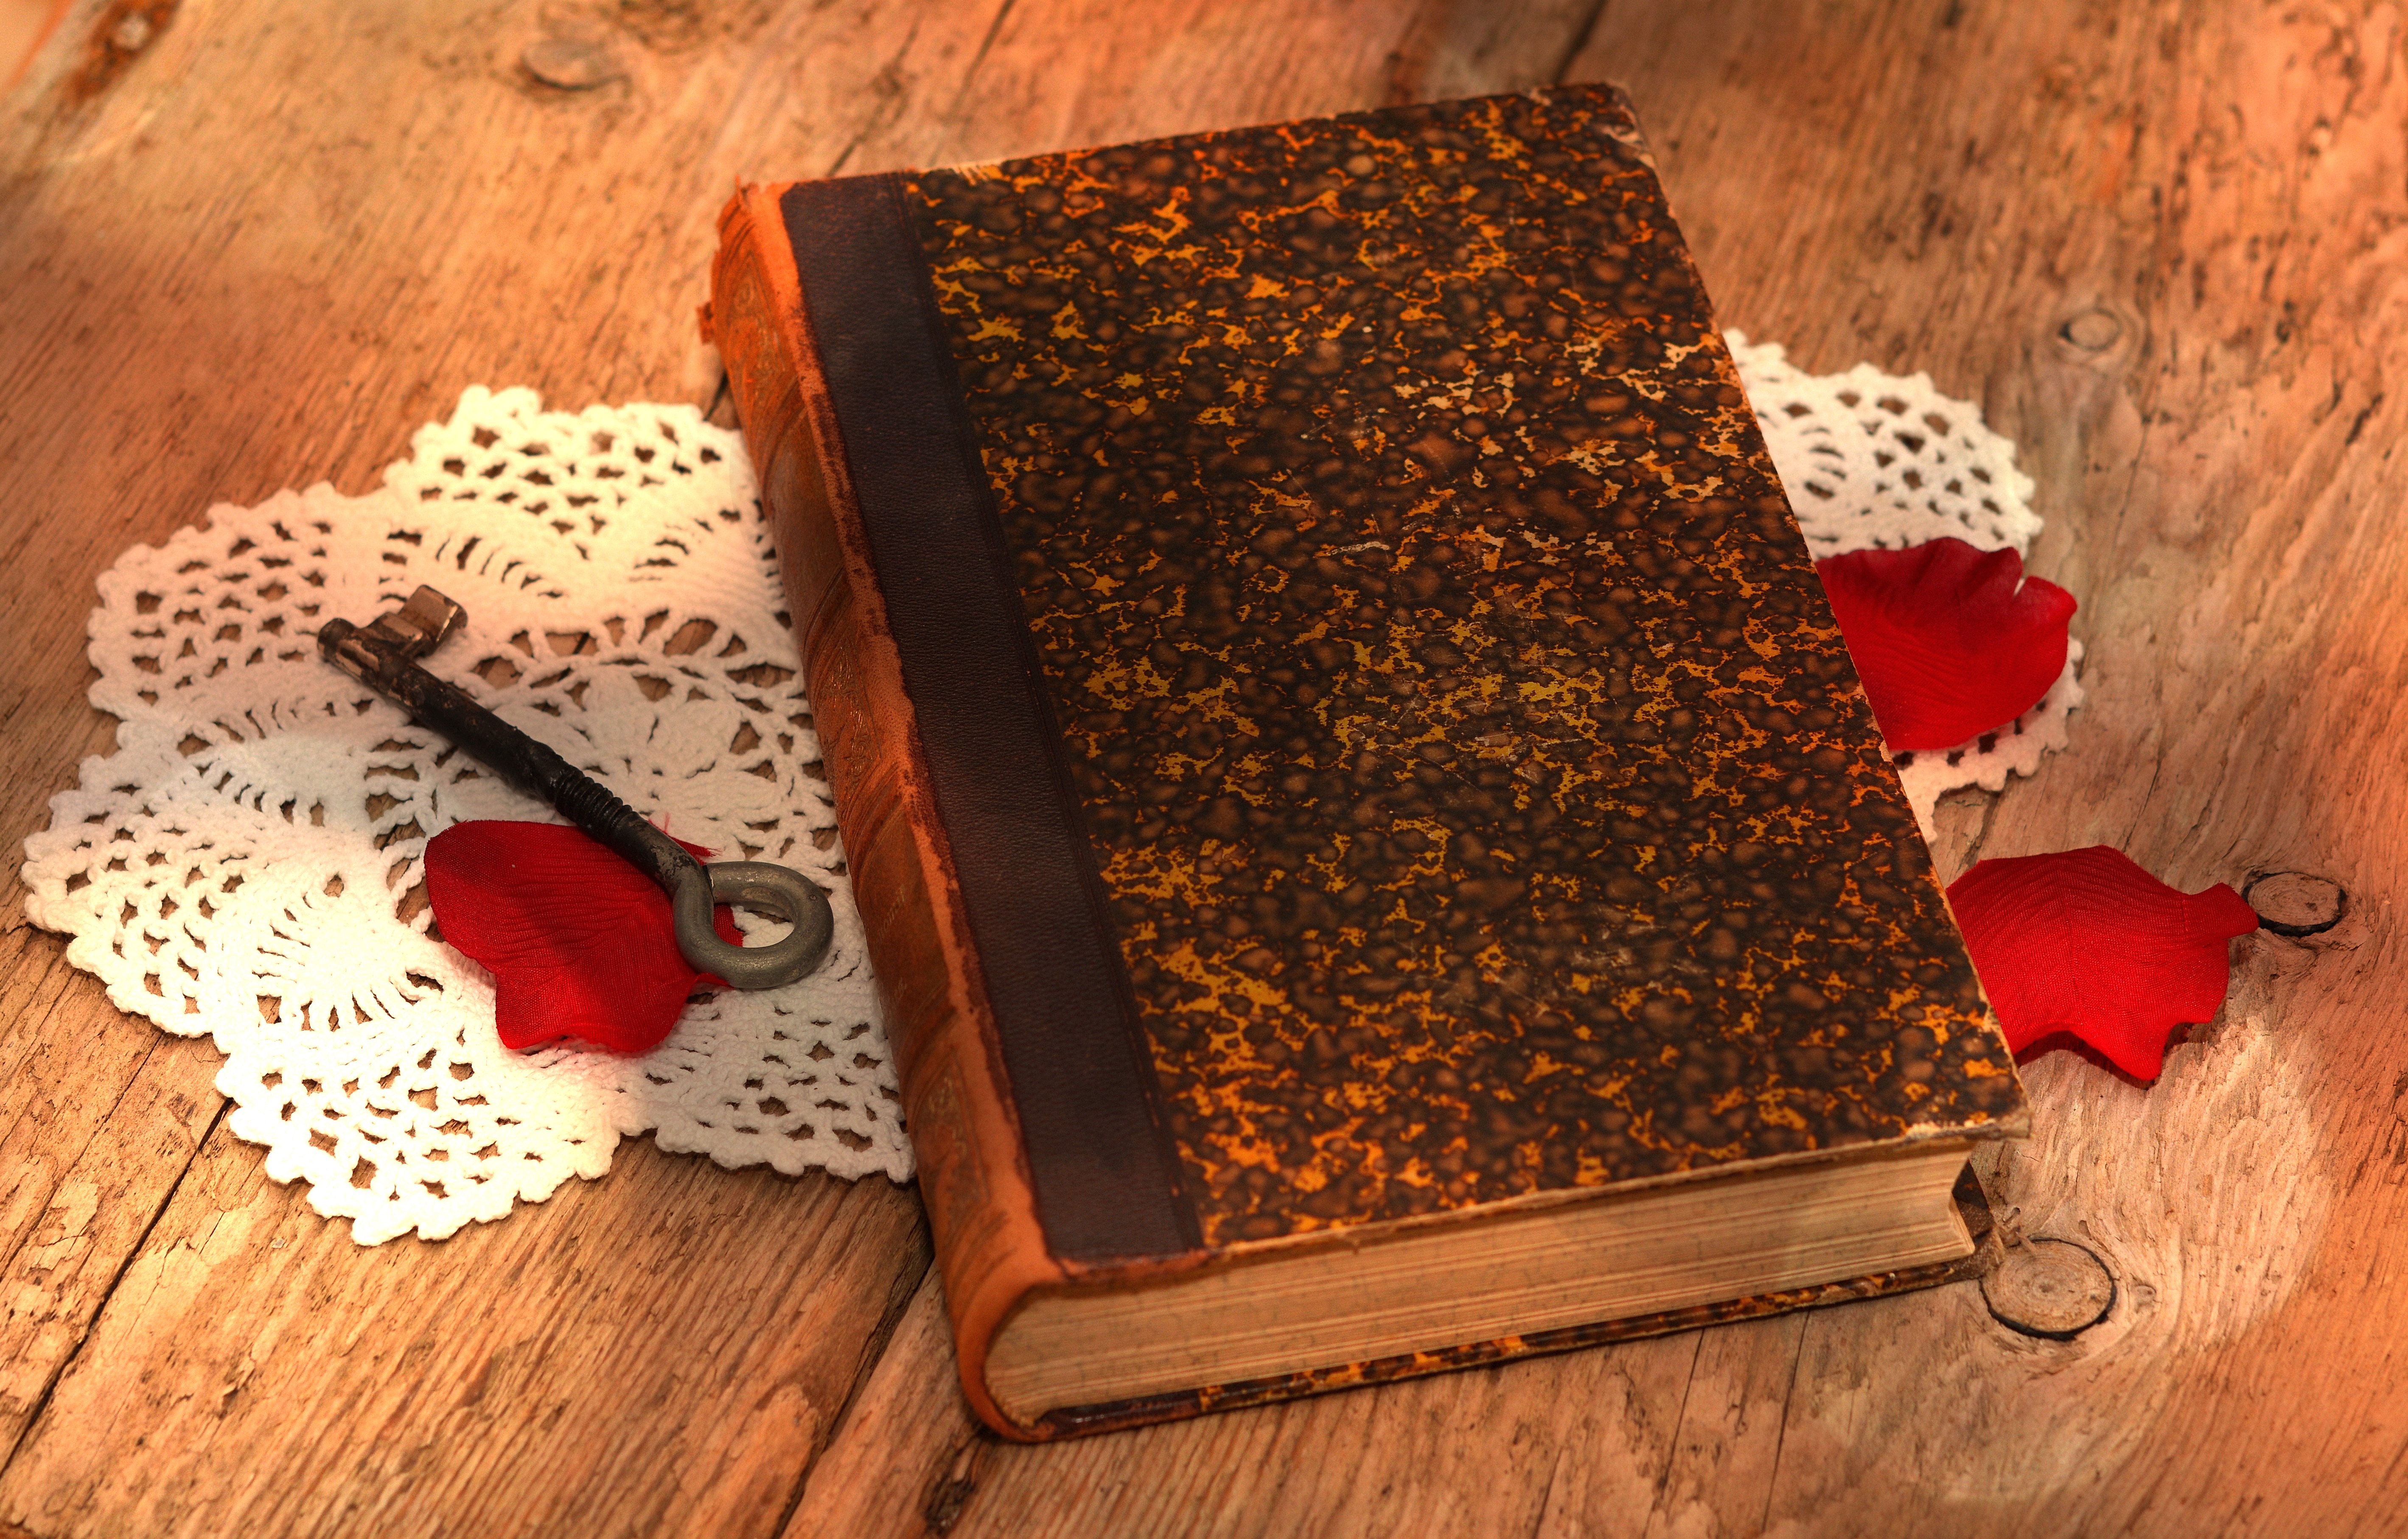
table, book, wood, flower, old, food, red, key, chocolate, baking, dessert, material, sweetness, gingerbread, flavor